National Wrestling Alliance

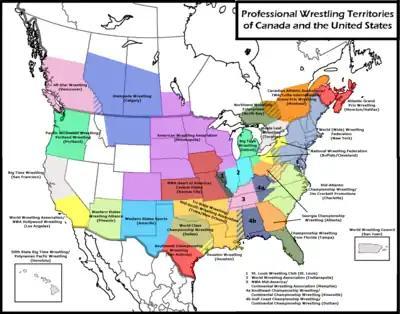
The extinct NWA territory system in North America

In 1948, Paul "Pinkie" George, a professional wrestling promoter from the U.S. Midwest, founded the National Wrestling Alliance with the backing of six other promoters: Al Haft, Tony Stecher, Harry Light, Orville Brown, Don Owen, and Sam Muchnick. The concept of the NWA was to consolidate the championships of these regional companies into one true world championship of professional wrestling, whose holder would be recognized worldwide. The newly formed NWA Board of Directors decided that Brown would become the first ever NWA World Heavyweight Champion.